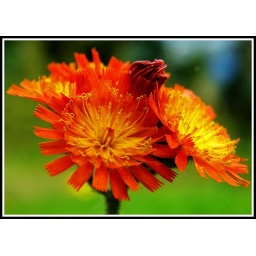
Found this flower out in the backgarden, really like the colours on it contrasting with the green in the background.